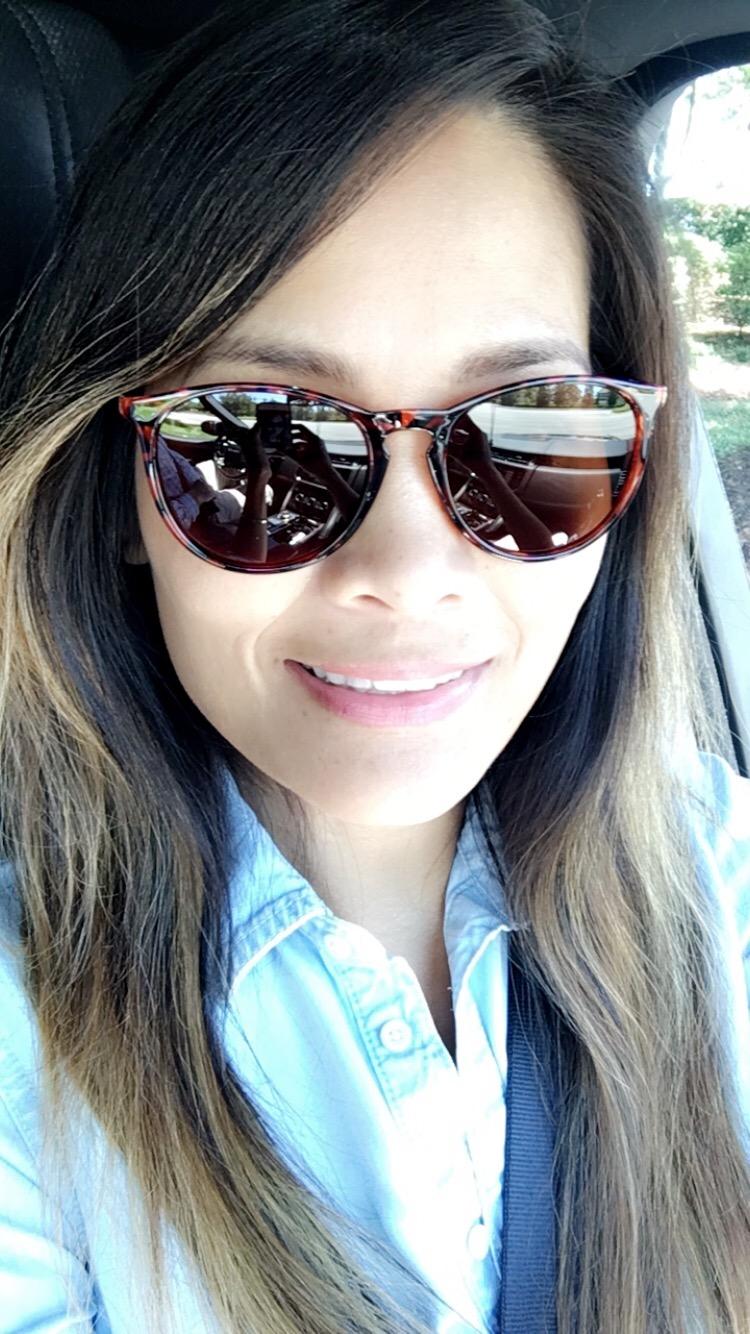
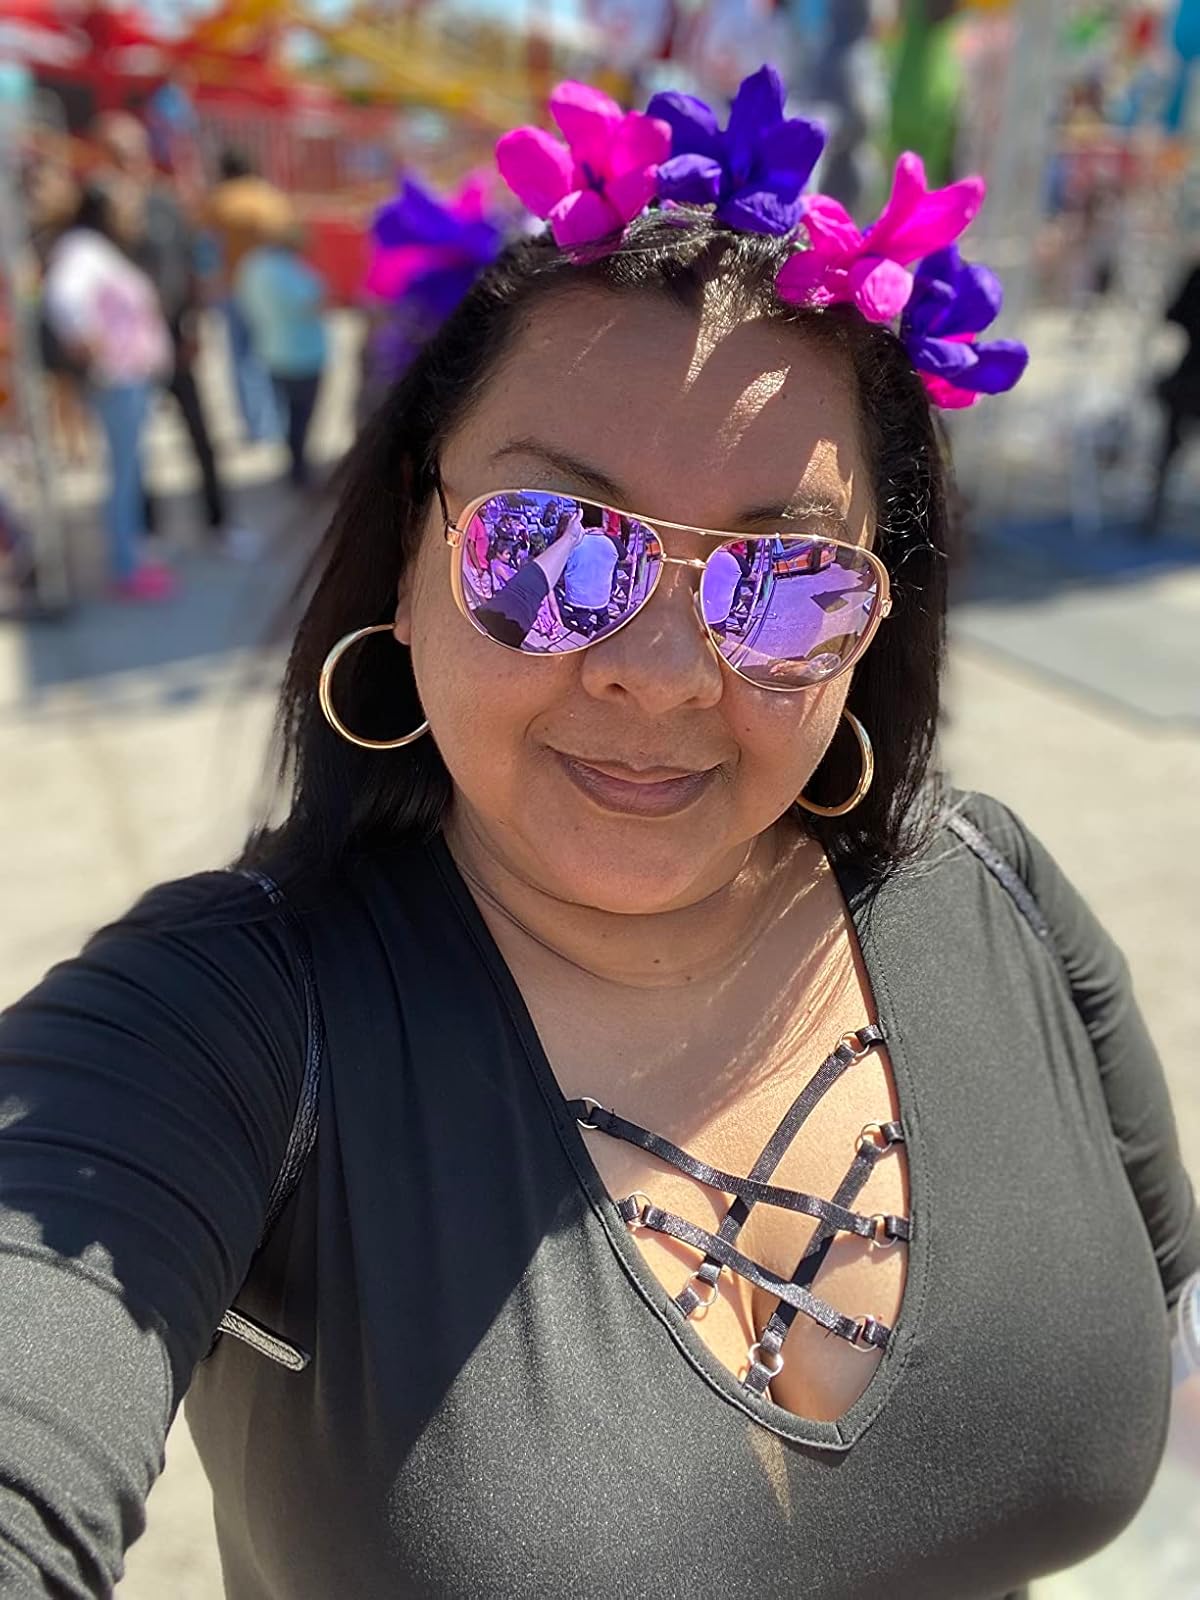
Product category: accessories_sunglasses
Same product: no